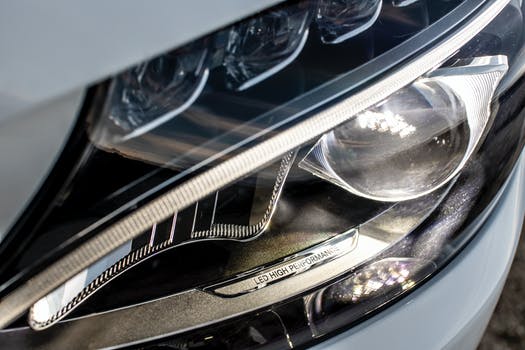
Label: No Watermark